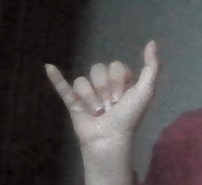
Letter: ya